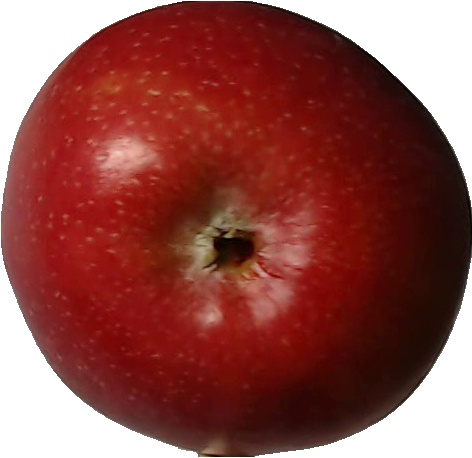
Label: apple_braeburn_1